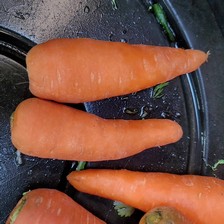
Label: others